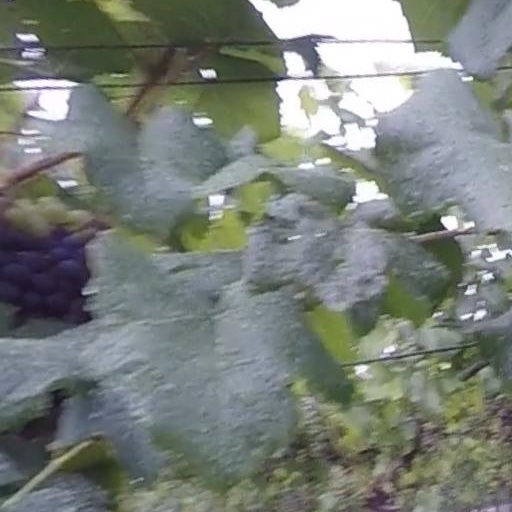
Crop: grape